First Army (Ottoman Empire)

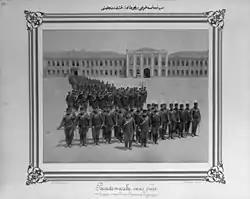

After the Young Turk Revolution and the establishment of the Second Constitutional Era on July 3, 1908, the new government initiated a major military reform. Army headquarters were modernized. Its operational area was Constantinople and the Bosporus, and it had units in Europe and Asia Minor. It commanded the following active divisions: The First Army also had inspectorate functions for four "Redif" (reserve) divisions: